Peanuts

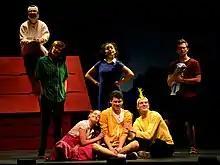
Performance of "Snoopy! The Musical" by the Otterbein University theater group

The characters first appeared in live stage production in 1967 with the musical "You're a Good Man, Charlie Brown", scored by Clark Gesner. It is a collection of musical sketches, where the characters explore their identities and discover the feelings they have for each other. The play was performed off-broadway, as well as later being performed as a live telecast on NBC. The play continued to have other professional performances, in the London West End, and later a Broadway revival, while also being a popular choice of musical by amateur theater groups such as schools.